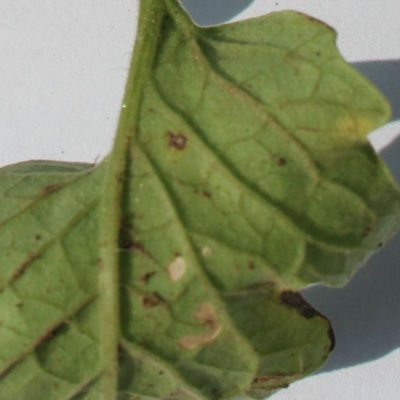
Crop: Tomato
Condition: septoria leaf spot